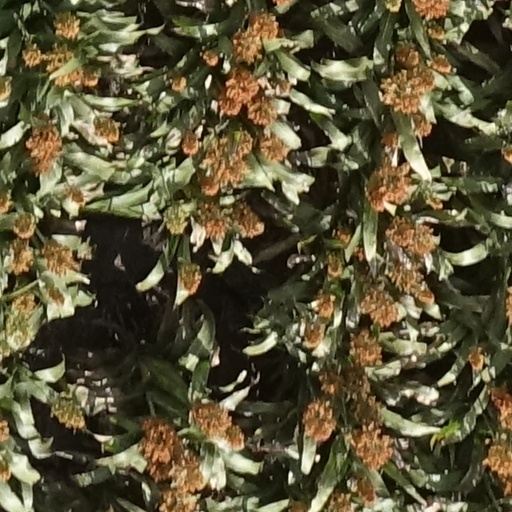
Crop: sorghum